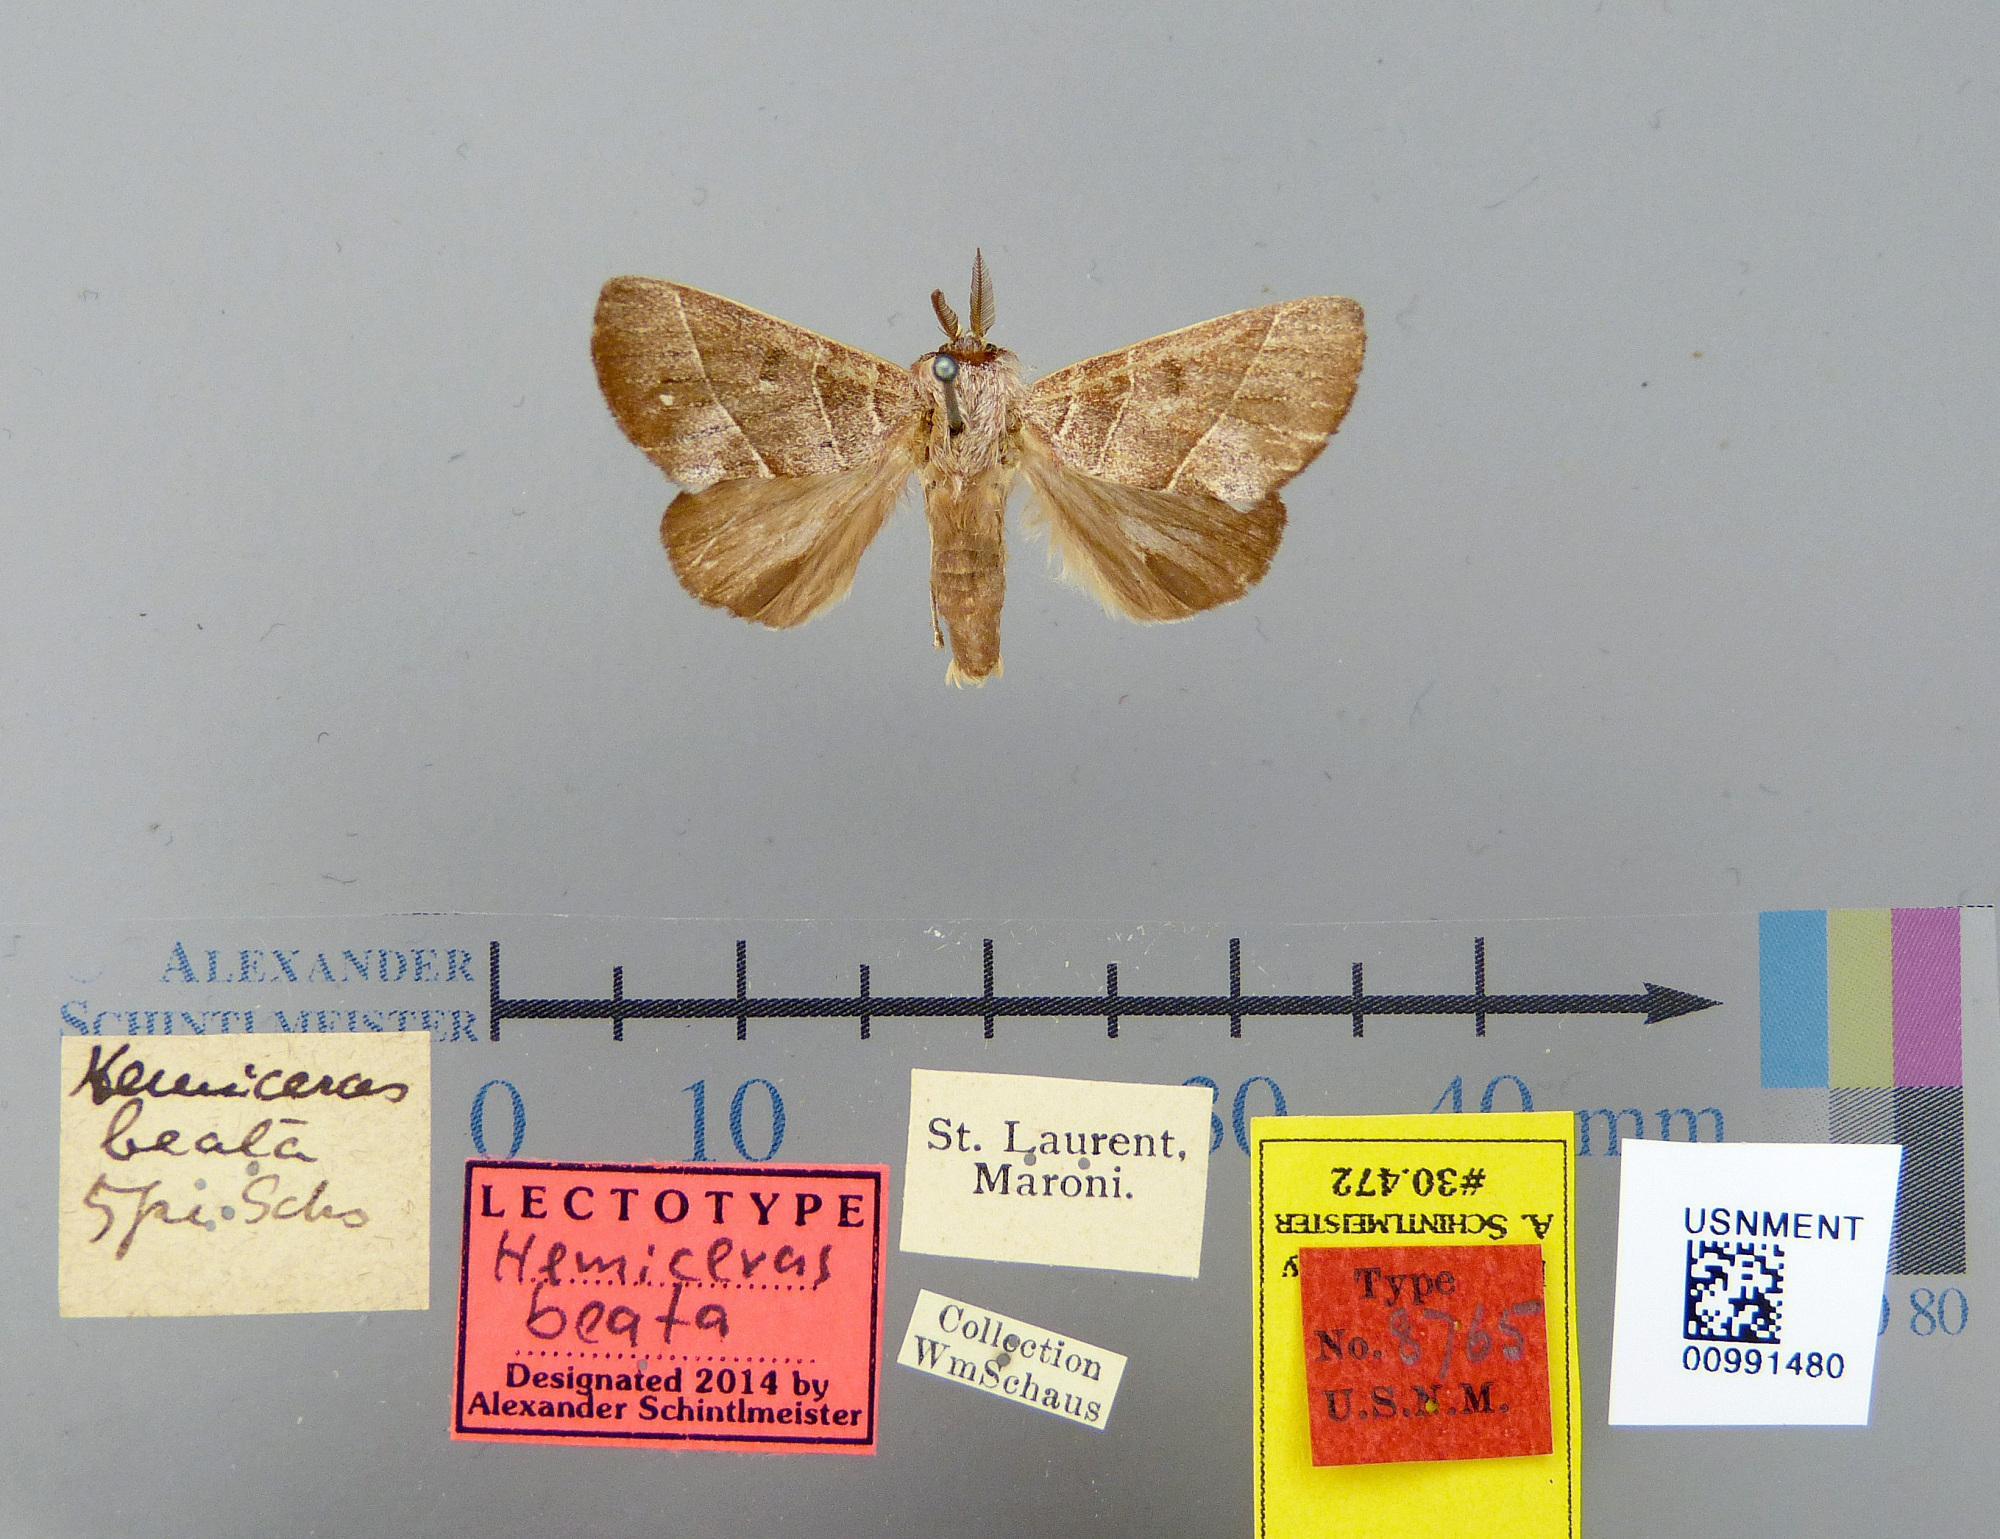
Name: Hemiceras beata
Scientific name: Hemiceras beata Schaus, 1906
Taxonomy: Animalia, Arthropoda, Insecta, Lepidoptera, Notodontidae
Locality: St. Laurent; Maroni, St. Laurant du Maroni, French Guiana
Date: Sep 1904